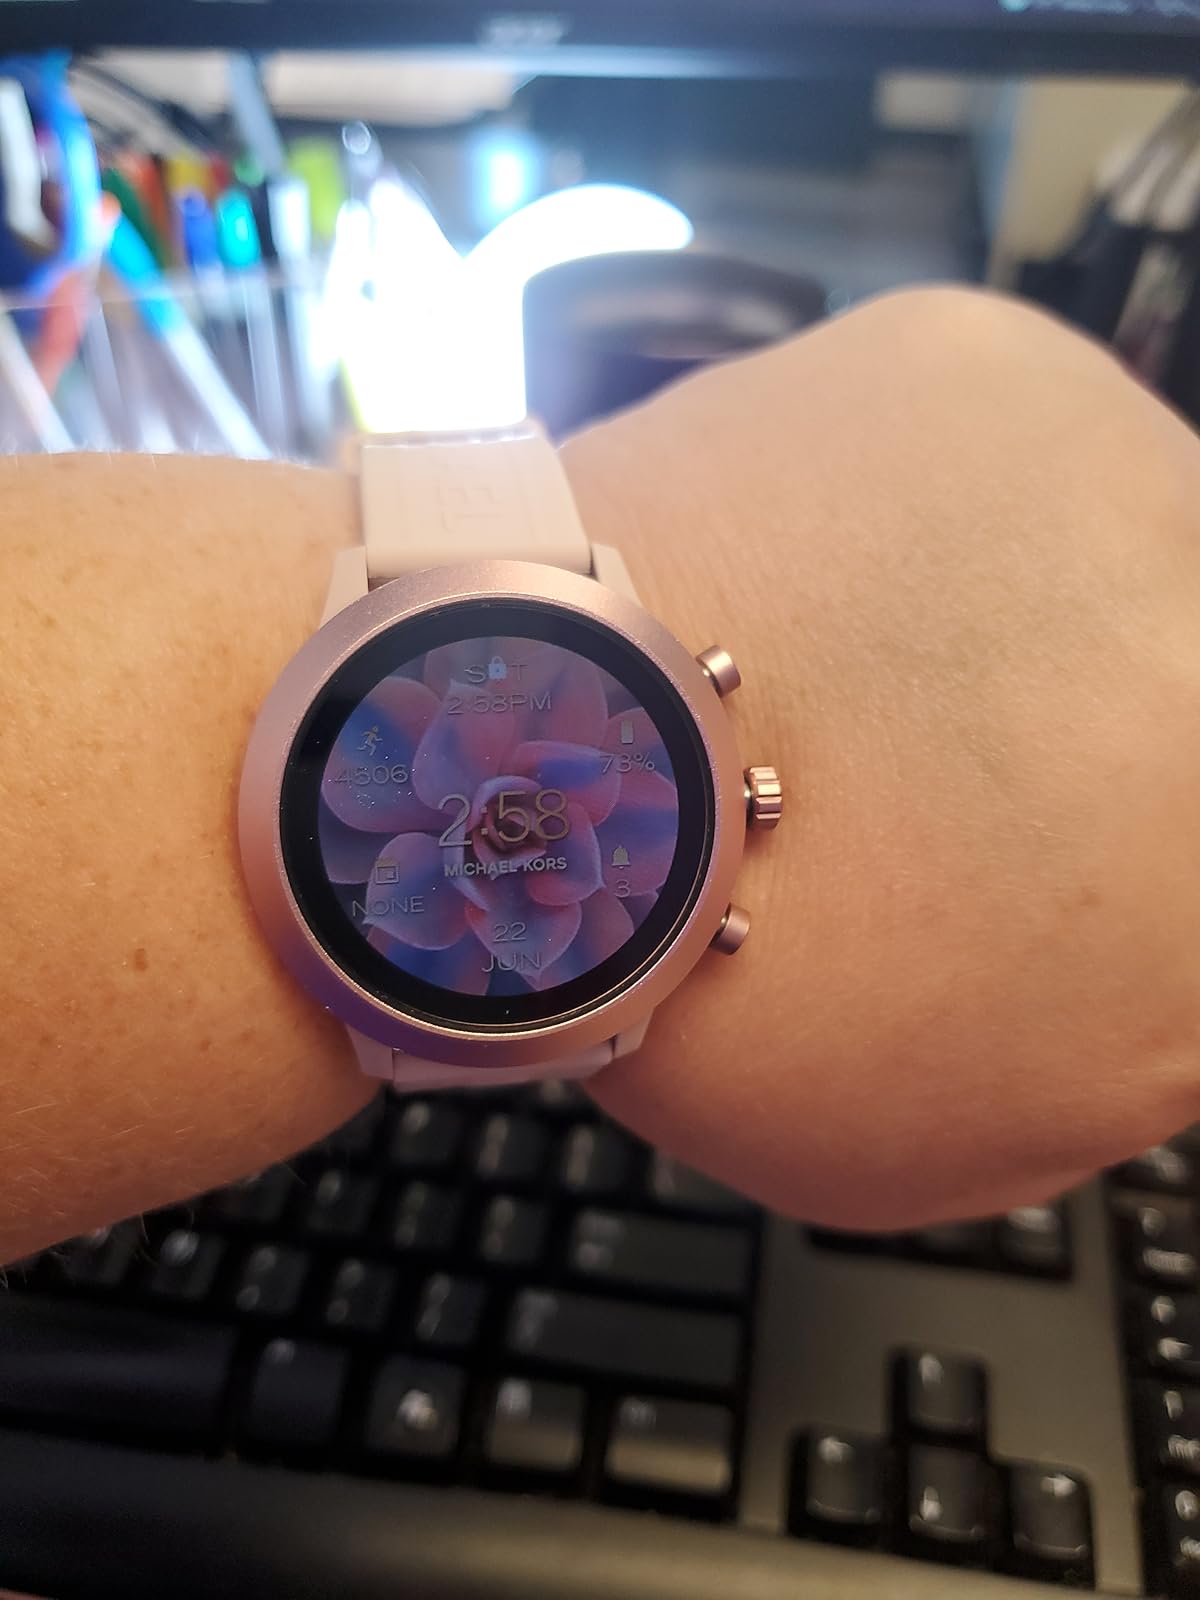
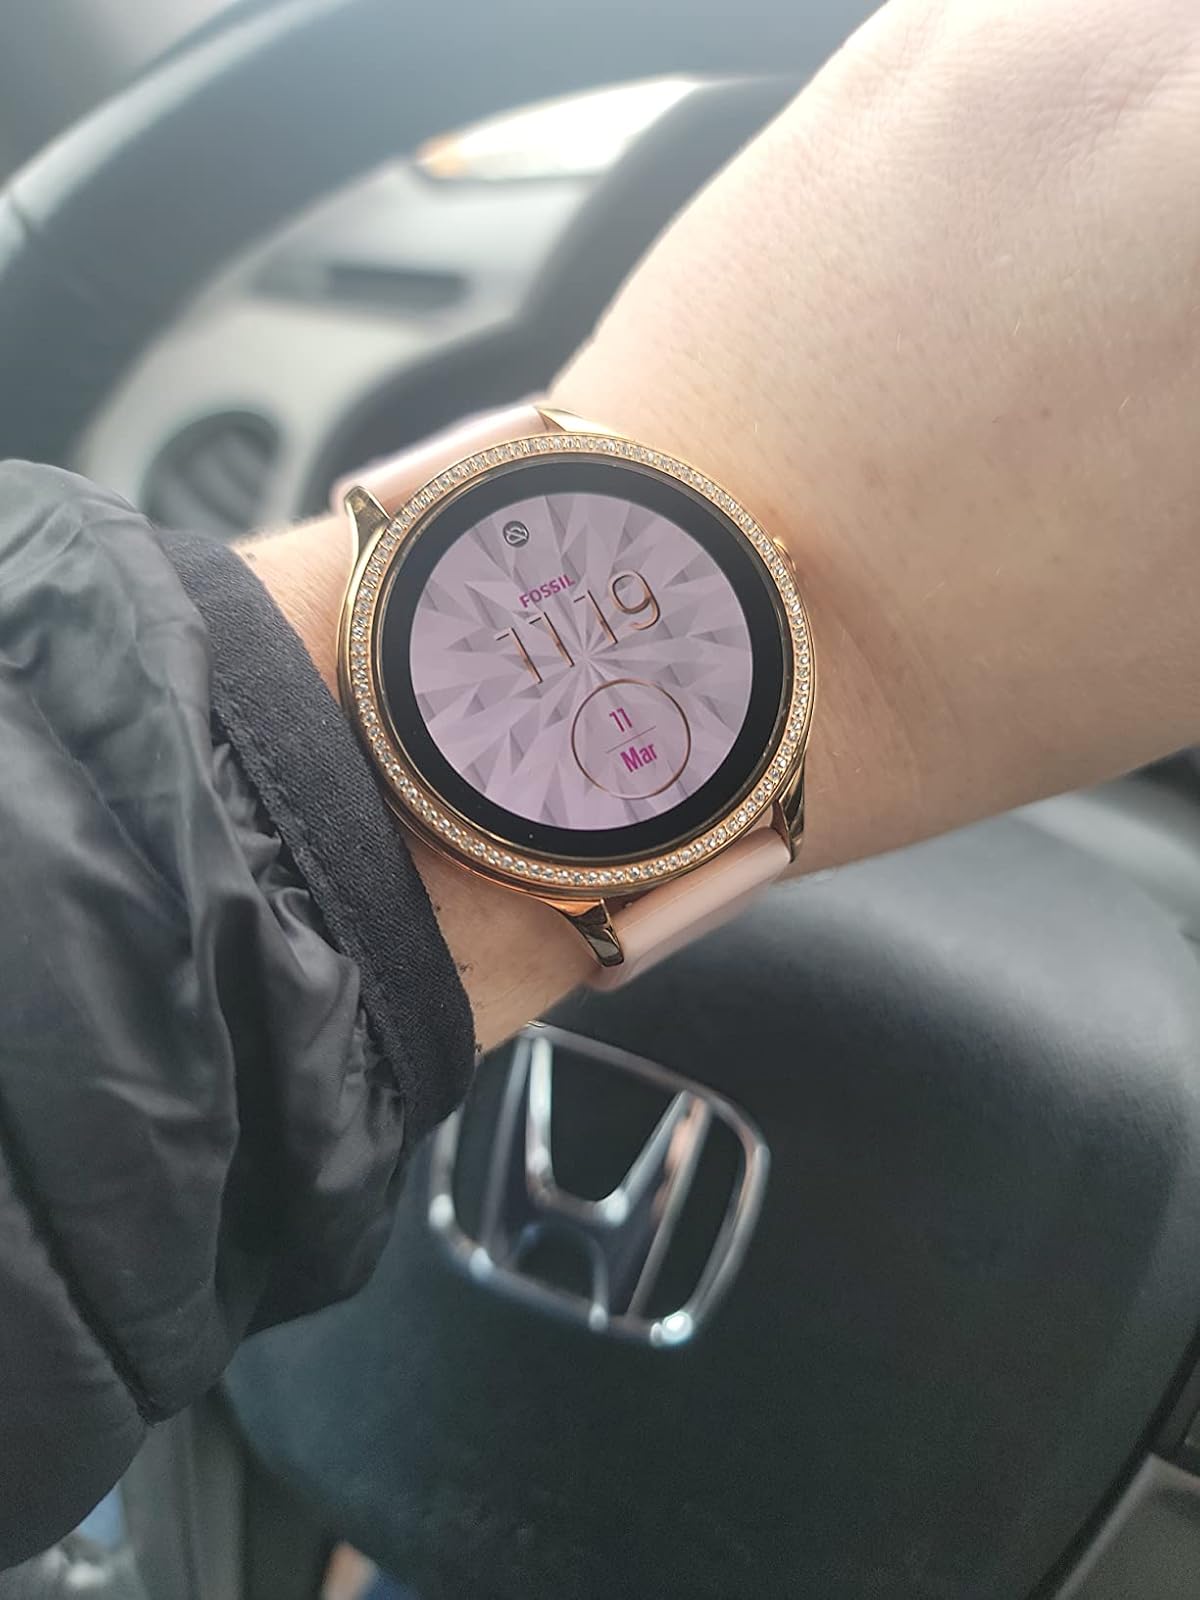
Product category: smartwatch
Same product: no